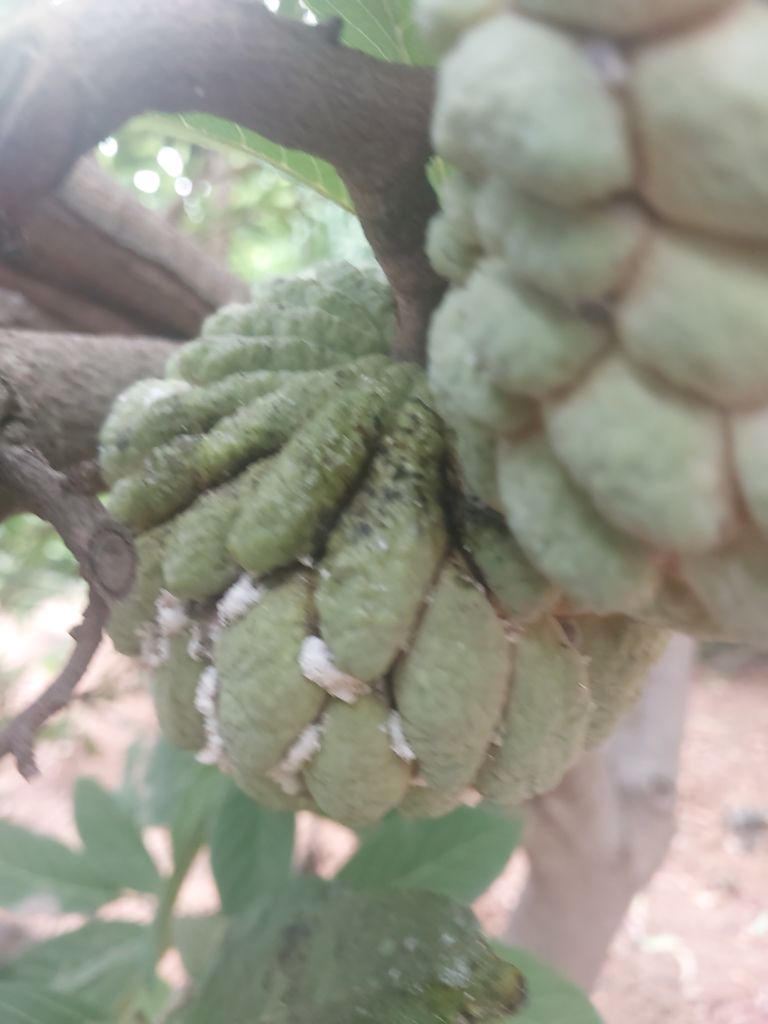
Disease label: Leaf spot on fruit